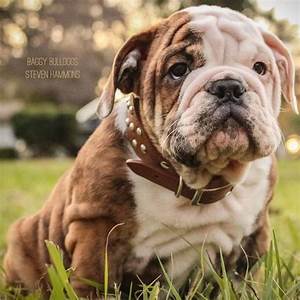
Label: dog